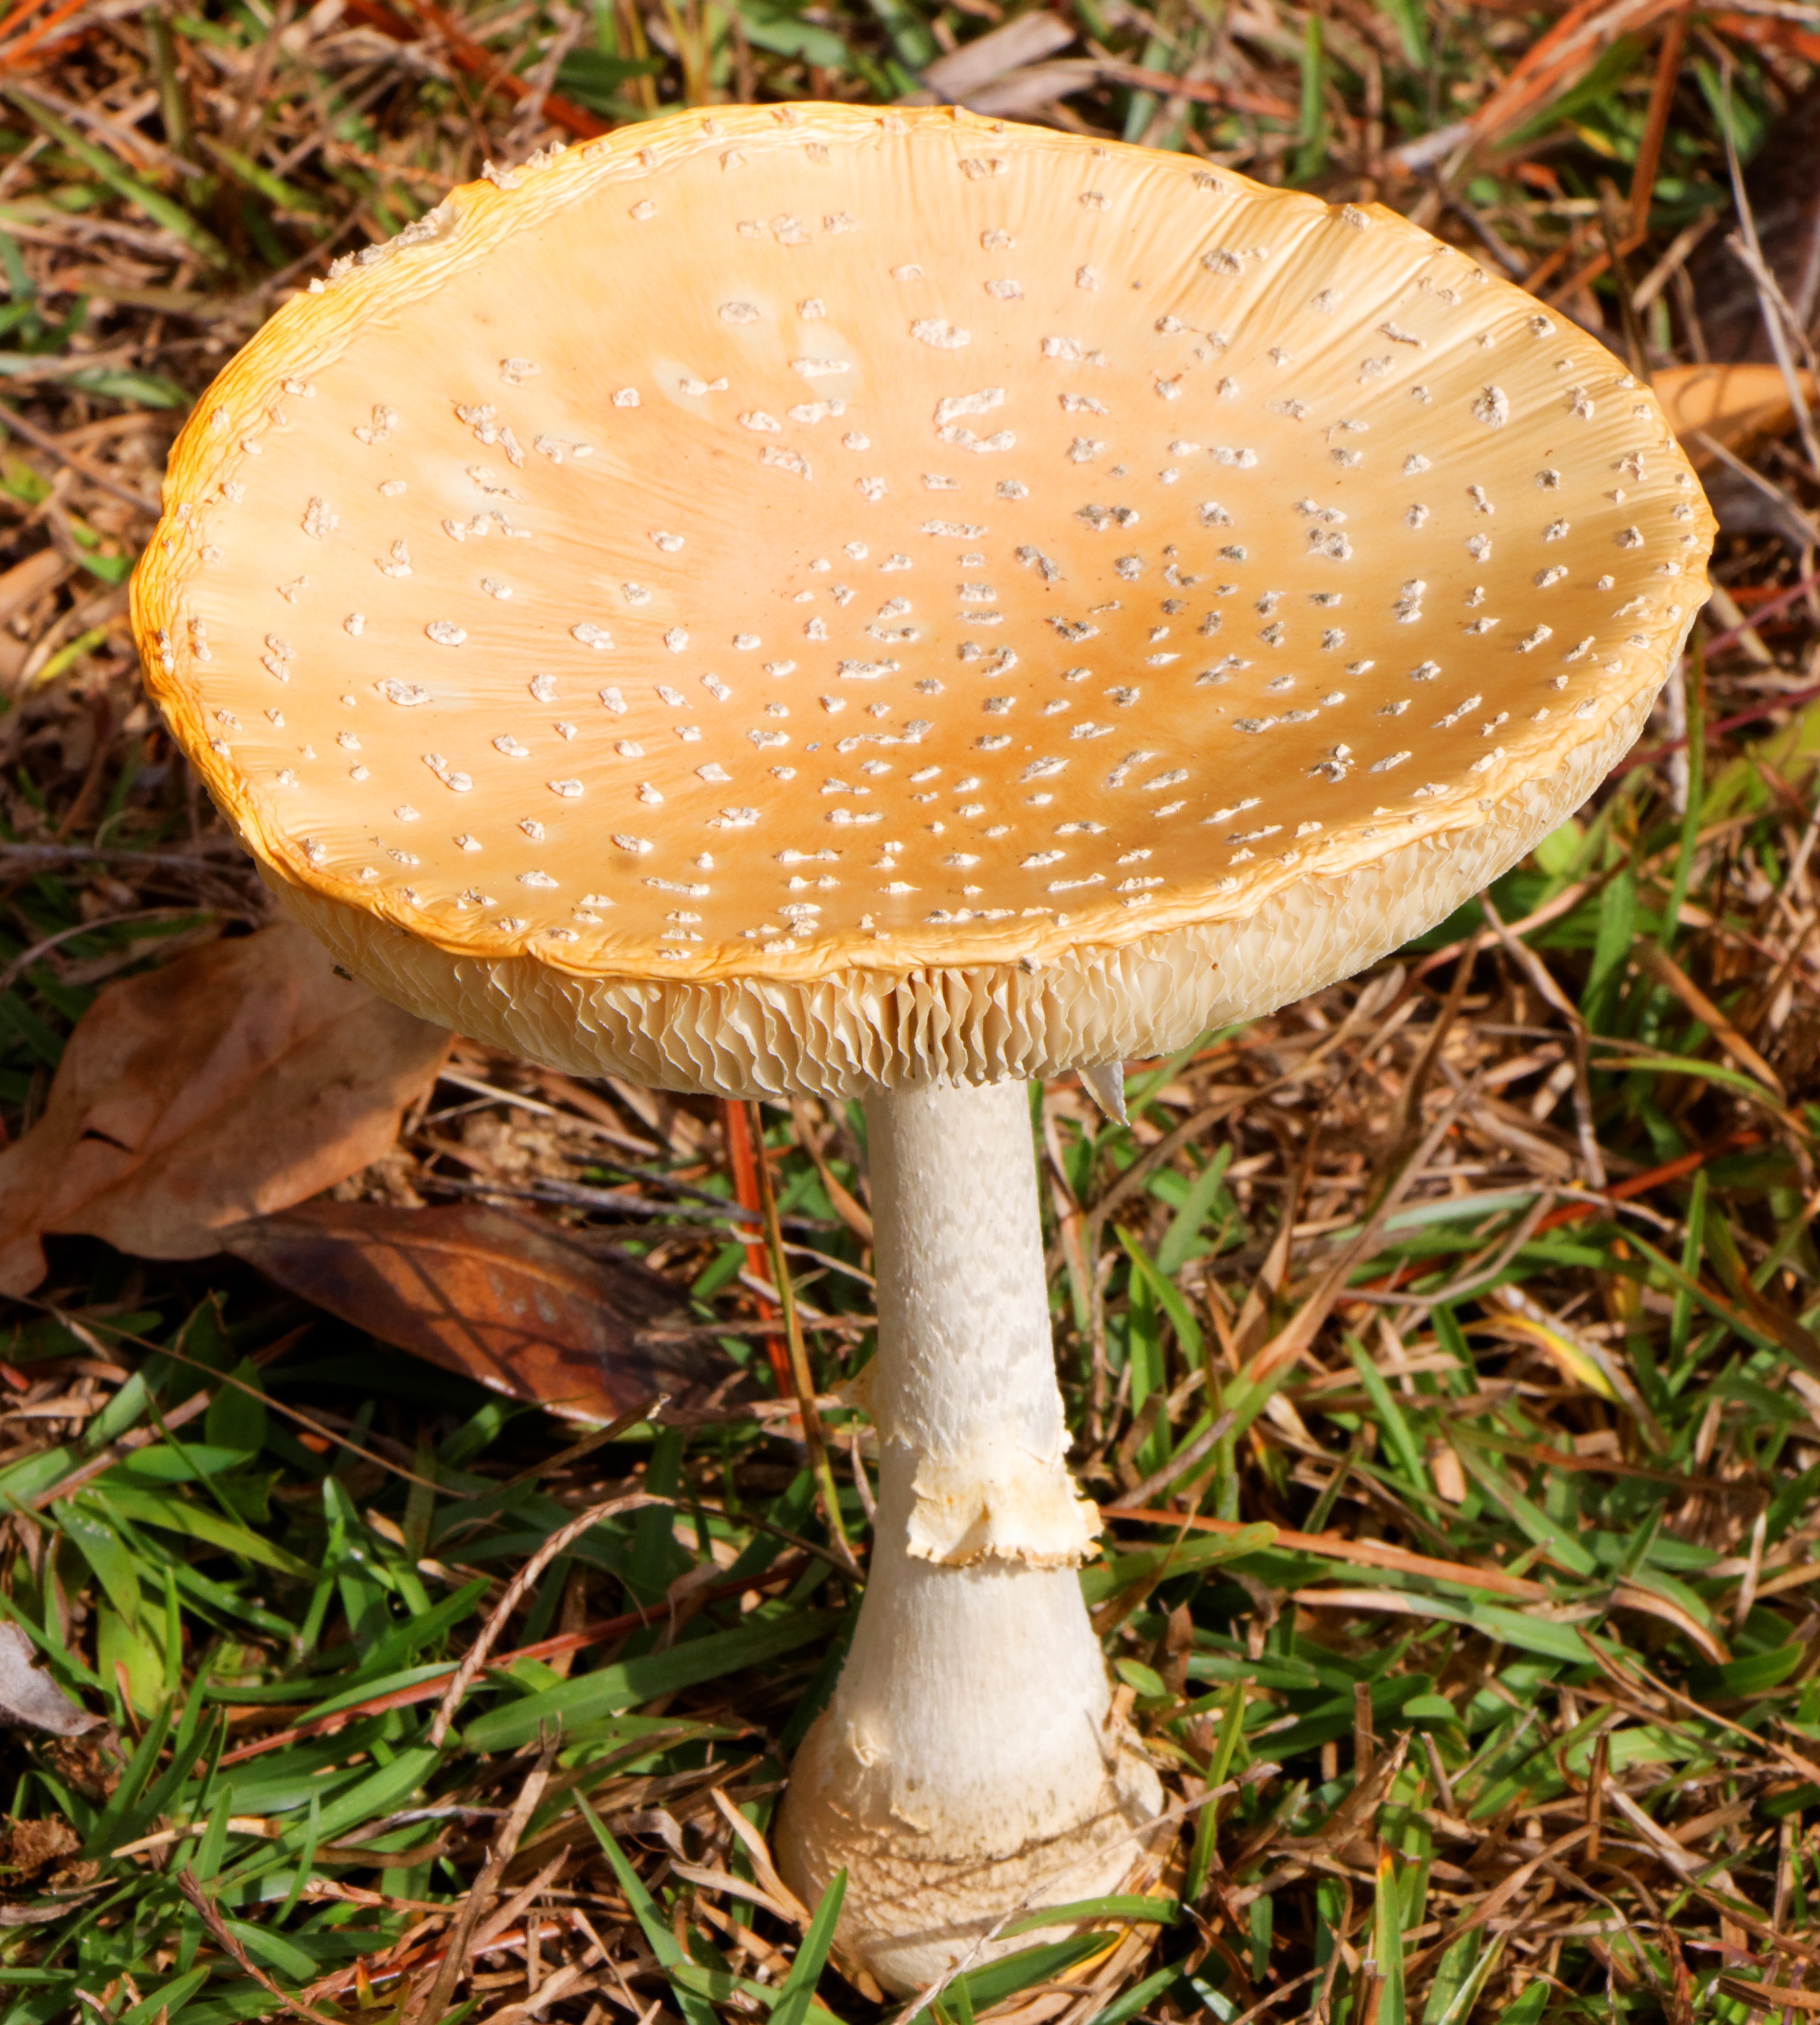
nature, grass, ground, mushroom, toadstool, fungus, fungi, cap, fly agaric, danger, poison, amanita, magic, agaric, bolete, amanita muscaria, dangerous, agaricus, matsutake, edible mushroom, medicinal mushroom, agaricomycetes, agaricaceae, champignon mushroom, penny bun, pleurotus eryngii, flavivolvata, russula integra